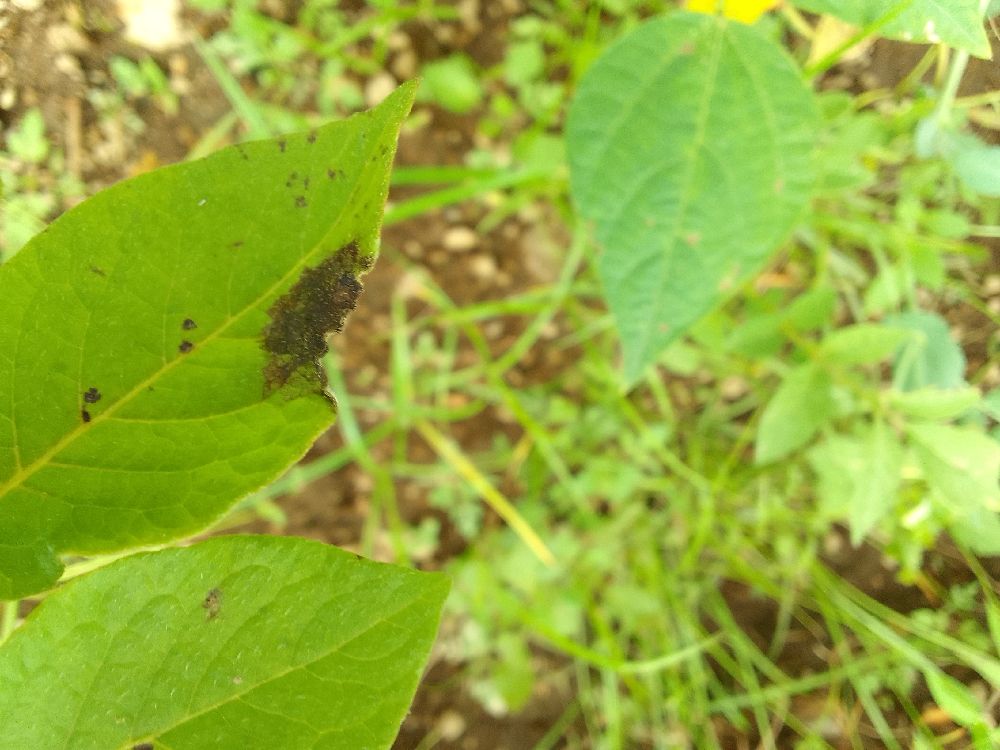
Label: Late blight